Ecofeminism

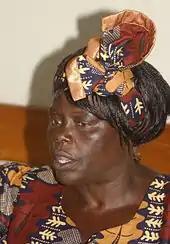
Wangari Maathai

In Kenya in 1977, the Green Belt Movement was initiated by environmental and political activist Professor Wangari Maathai. It is a rural tree planting program led by women, which Maathai designed to help prevent desertification in the area. The program created a 'green belt' of at least 1,000 trees around villages, and gave participants the ability to take charge in their communities. In later years, the Green Belt Movement was an advocate for informing and empowering citizens through seminars for civic and environmental education, as well as holding national leaders accountable for their actions and instilling agency in citizens. The work of the Green Belt Movement continues today.